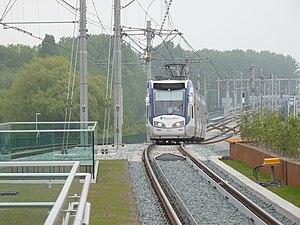
Zoetermeer est une commune et ville néerlandaise, située en province de Hollande-Méridionale et comptant 124 947 habitants lors du recensement de 2019. Elle se trouve à 12 km à l'est de La Haye, ville siège du gouvernement des Pays-Bas. Le nom Zoetermeer est traduisible en français par Lac sucré.